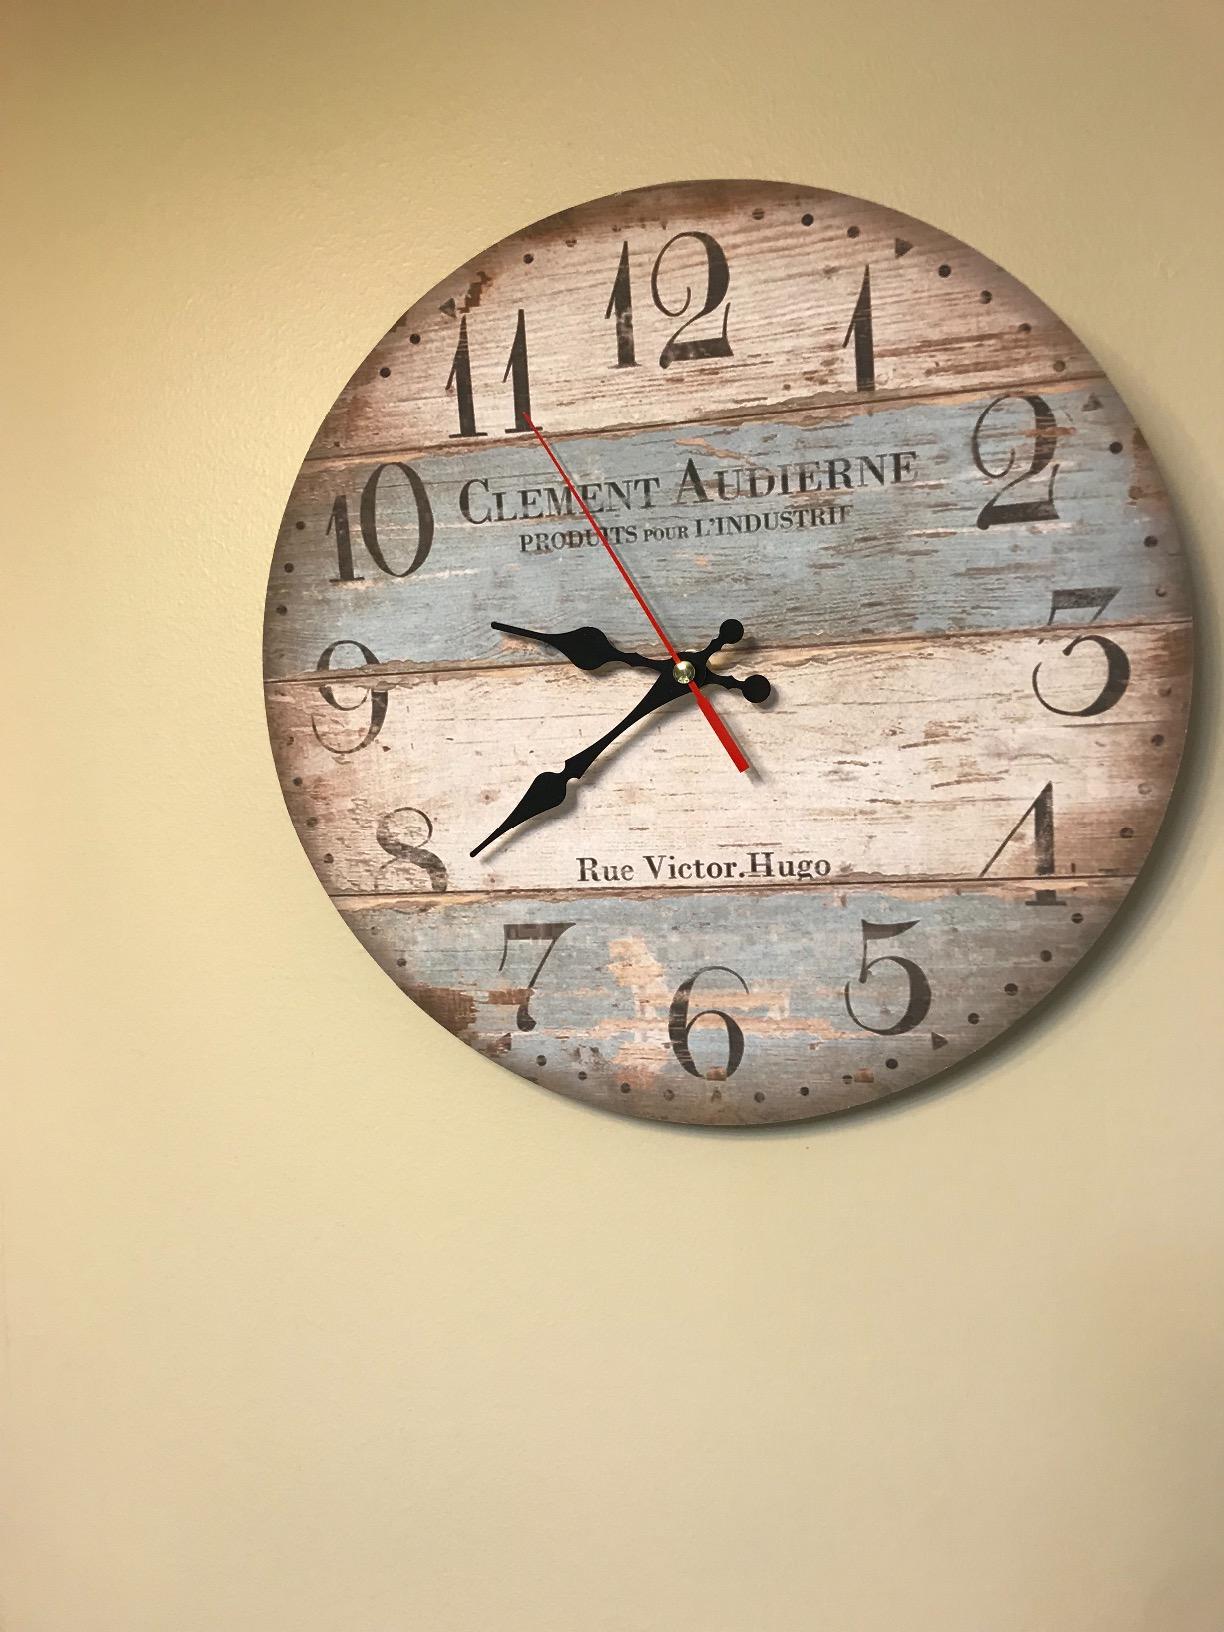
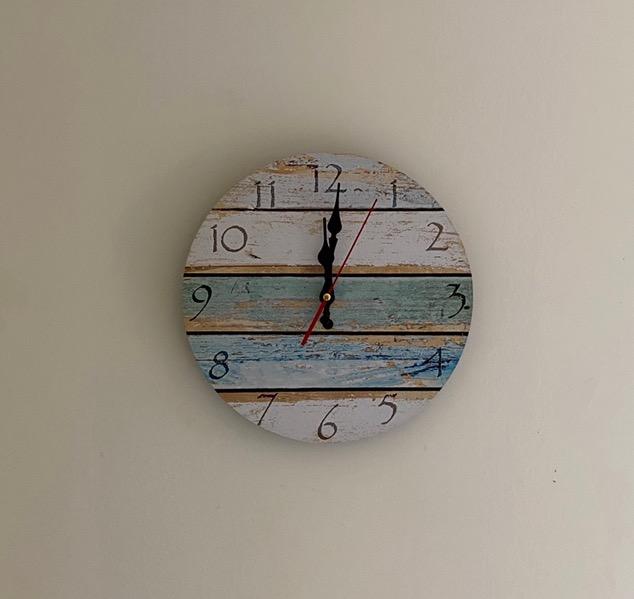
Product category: clock
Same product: no